Niger Delta University

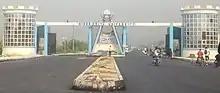
Entrance to campus

The establishment of the University through a law in 2000 was a significant turning-point in the educational and socio-economic history of Bayelsa State in particular and Nigeria in general.